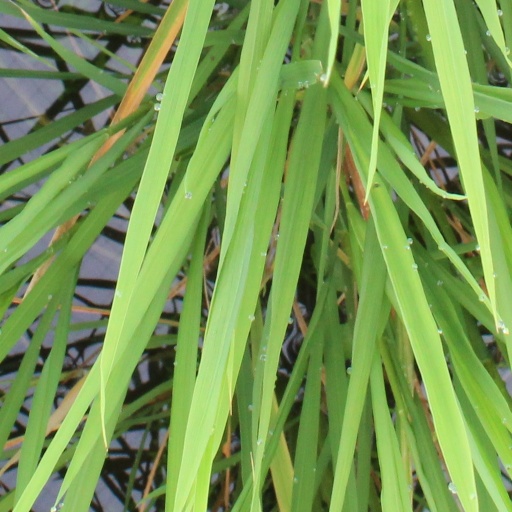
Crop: rice